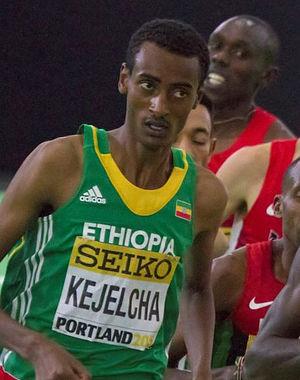
Les records du monde du 3 000 mètres sont actuellement détenus par le Kényan Daniel Komen avec le temps de 7 min 20 s 67, établi le 1ᵉʳ septembre 1996 lors du Meeting de Rieti, en Italie, et par la Chinoise Wang Junxia, créditée de 8 min 6 s 11 le 13 septembre 1993 lors des Jeux nationaux de Chine à Pékin.
Yomif Kejelcha Atomsa, né le 1ᵉʳ août 1997, est un athlète éthiopien spécialiste des courses de fond.